Félix Faure station

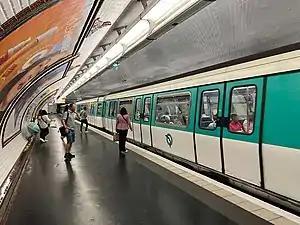
MF 77 at Félix Faure

Félix Faure is a station on line 8 of the Paris Métro in the 15th arrondissement. It is named after the nearby avenue Félix-Faure, which is in turn named after Félix Faure (1841–1899), the President of France from 1895 to 1899. It is the first of three stations on the network that were named after a President of France; the other two being Charles de Gaulle–Étoile on lines 1, 2, and 6, and Bibliothèque François Mitterrand on line 14.